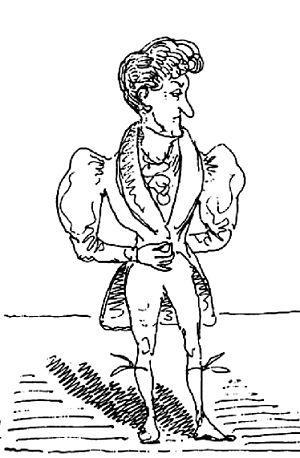
Monsieur Jabot - Histoire de monsieur Jabot
Histoire de monsieur Jabot est une « littérature en estampes » de Rodolphe Töpffer, précurseur de la bande dessinée. Elle a été dessinée en 1831 et publiée en 1833.